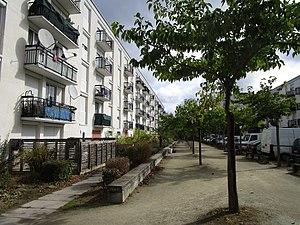
Logements sociaux rue Ampère, dans le quartier de la Rabière, à Joué-lès-Tours.
Joué-lès-Tours est une commune française située dans le département d'Indre-et-Loire, en région Centre-Val de Loire. Avec près de 37 900 habitants en 2017, c'est la deuxième plus grande du département après Tours.
Tours Métropole Val de Loire est une métropole française, située dans le département d'Indre-et-Loire et la région Centre-Val de Loire. Le siège de la métropole se situe à Tours dans le quartier des Deux-Lions.